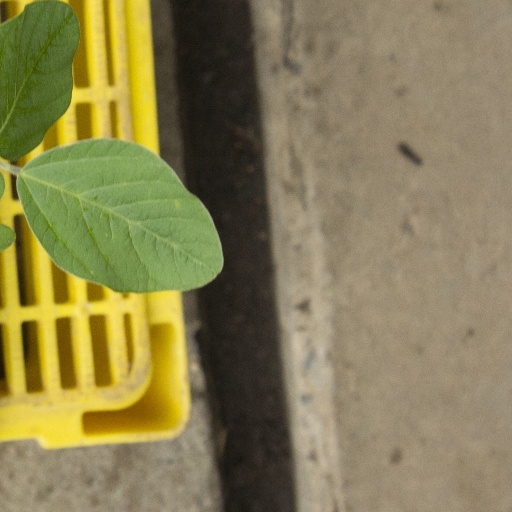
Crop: soybean